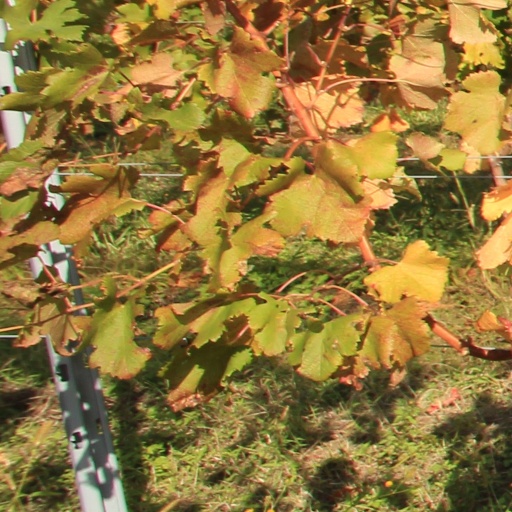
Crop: grape